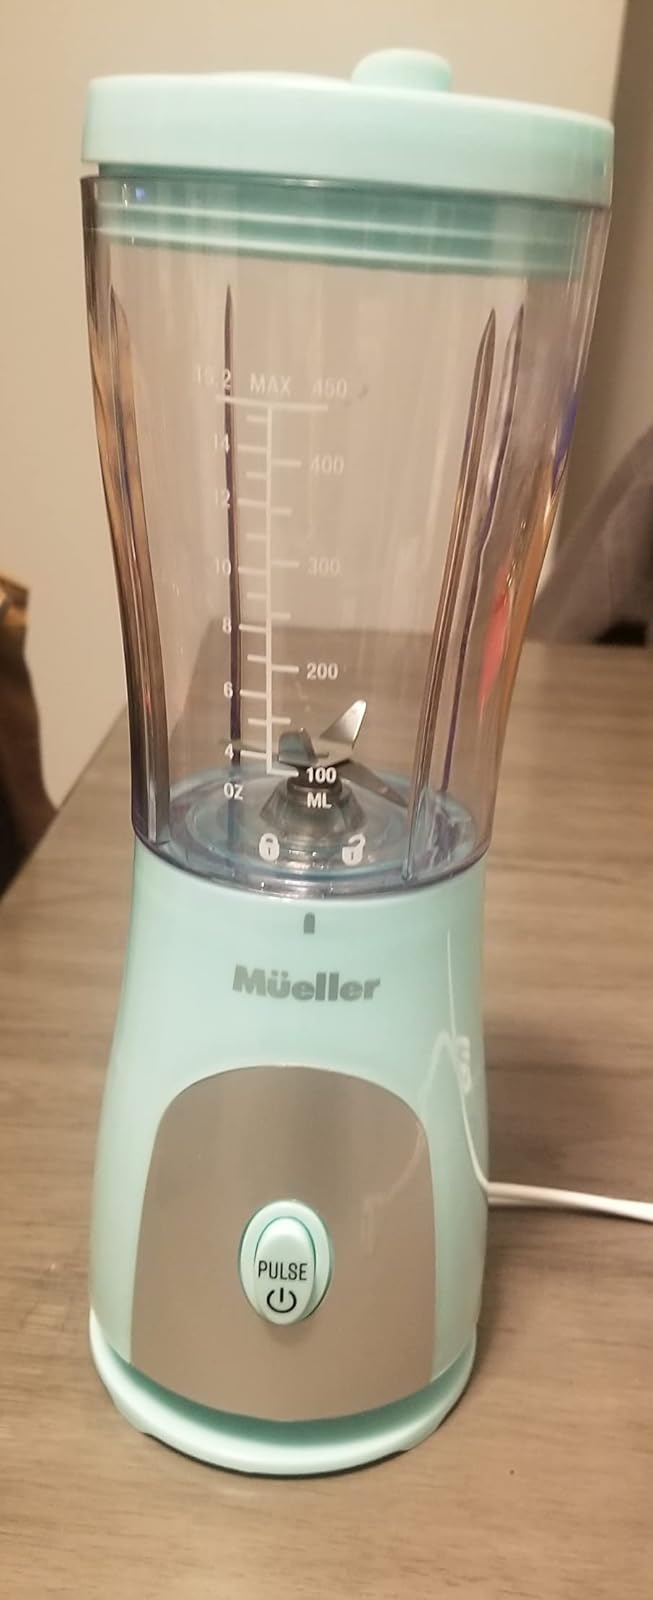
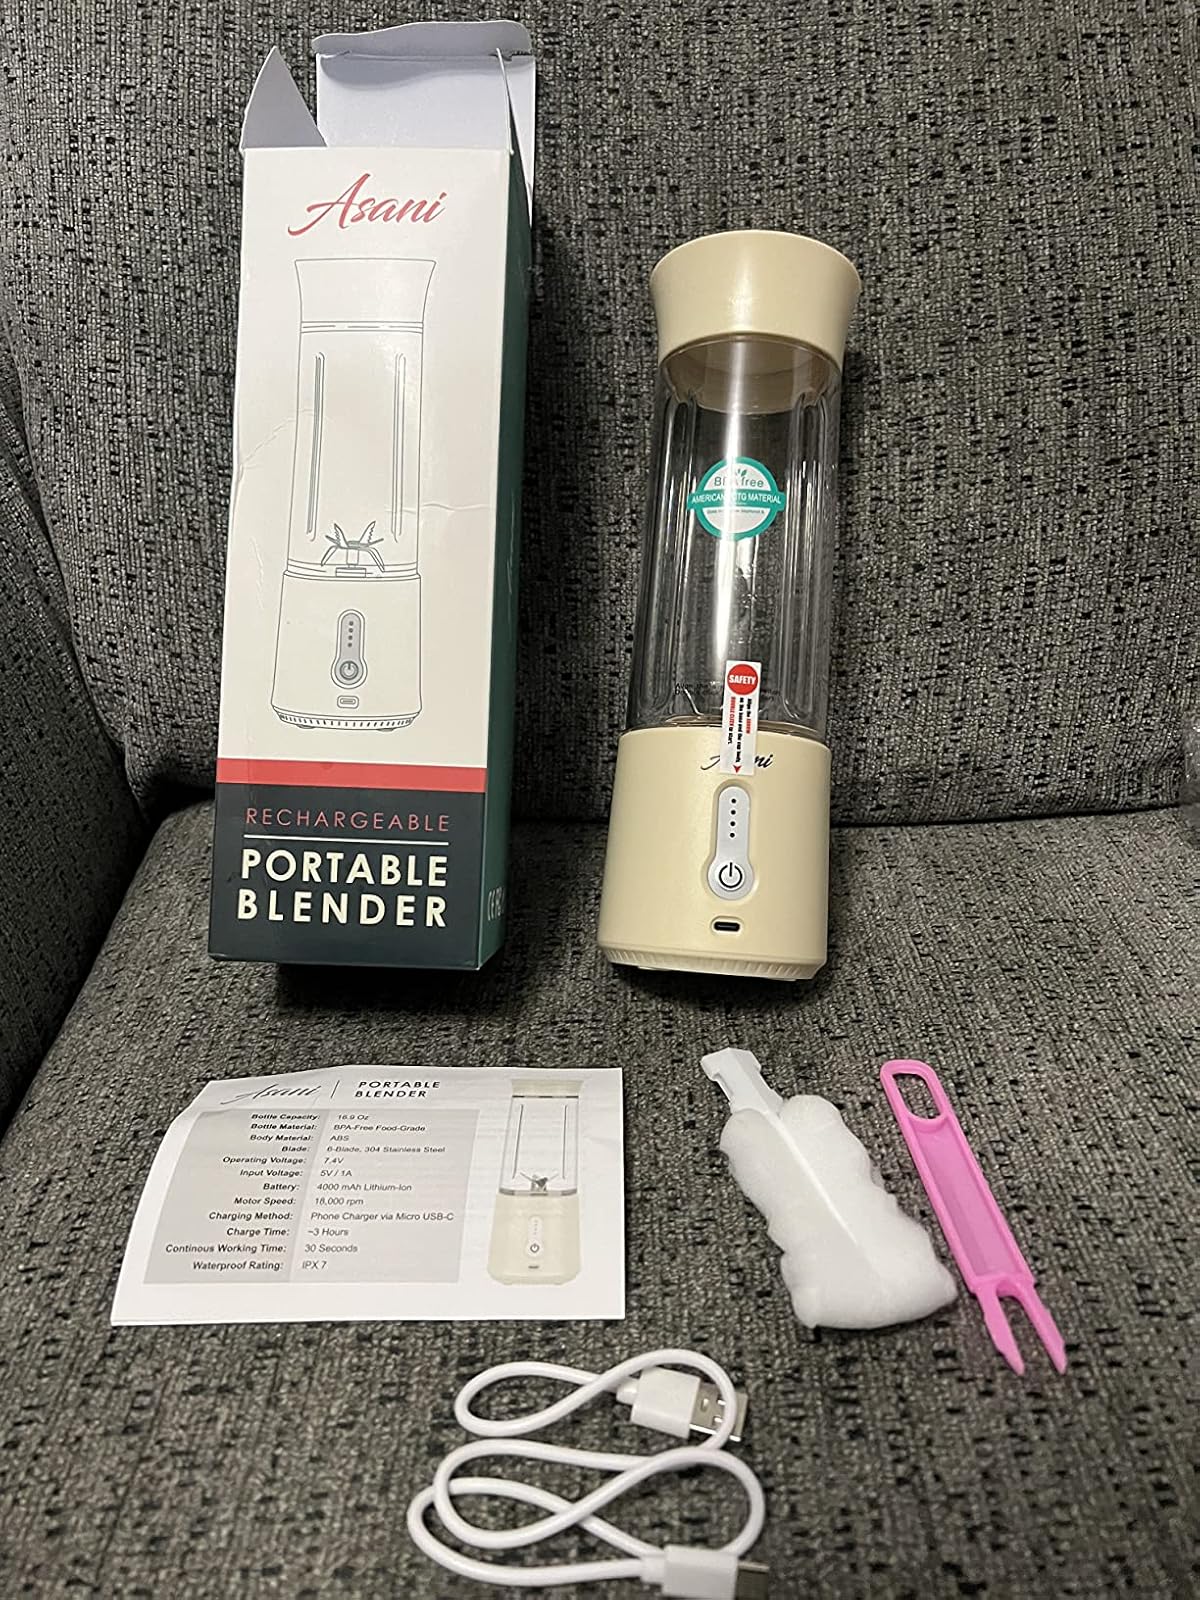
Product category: items_blender
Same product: no